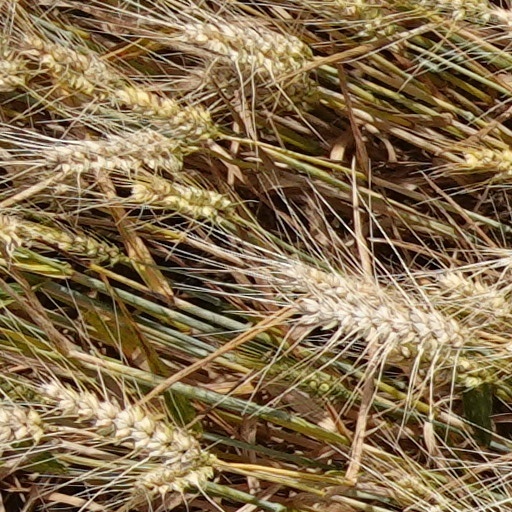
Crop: wheat